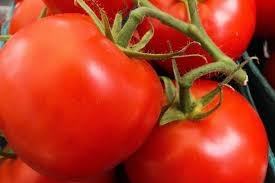
Label: tomato